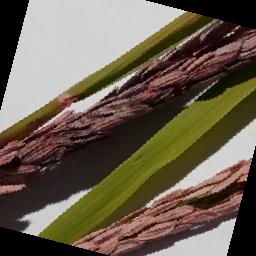
Label: Rice___Neck_Blast